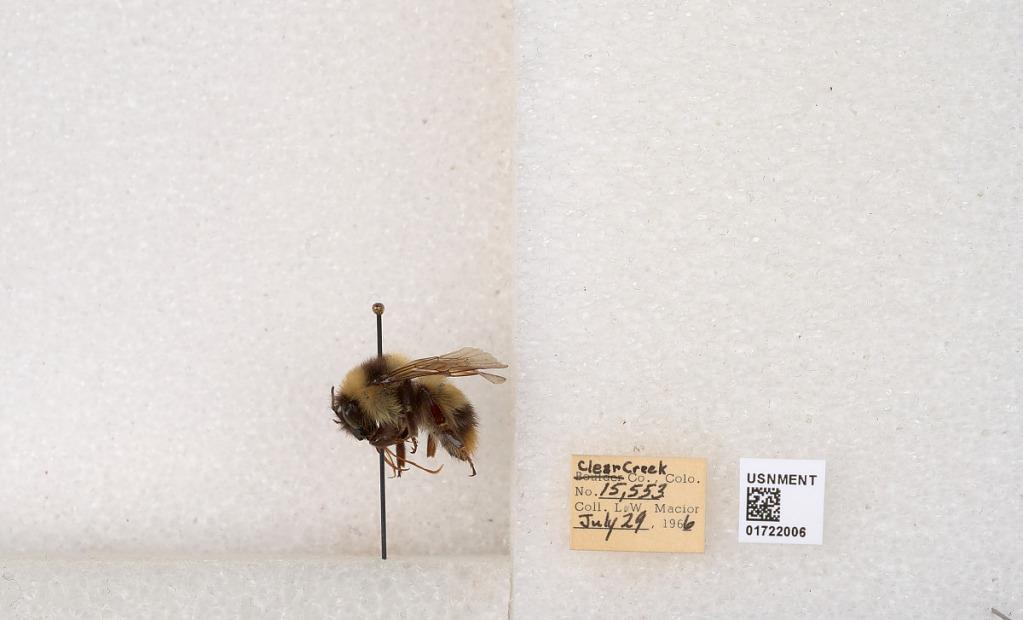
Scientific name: Bombus kirbyellus
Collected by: L. Macior
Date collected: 1966-7-29
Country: United States
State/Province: Colorado
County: Clear Creek
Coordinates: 39.6891, -105.644